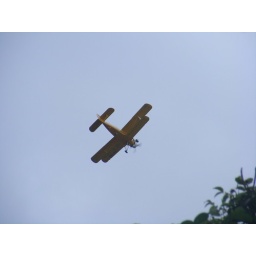
a plane flying over our house